Zhangjiakou

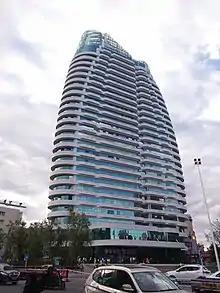
Rongchen Century Building in downtown Zhangjiakou

Lying in between the Mongolian Plateau and the North China Plain, Zhangjiakou has a somewhat rugged topography characterized by high mountains, deep valleys, and rocky pathways. As a result, it serves as a perfect natural screen for Beijing, which has made it a strategic priority militarily since ancient times. It is called "The Gateway to Beijing" and "The Mountain City beyond the Great Wall". The grand Yan Mountain, the towering Taihang Mountain, the vast grasslands, and the meandering Sangyang River converge here. The city government has regarded tourism as a major driving force of the city's economy and continues to develop the industry.